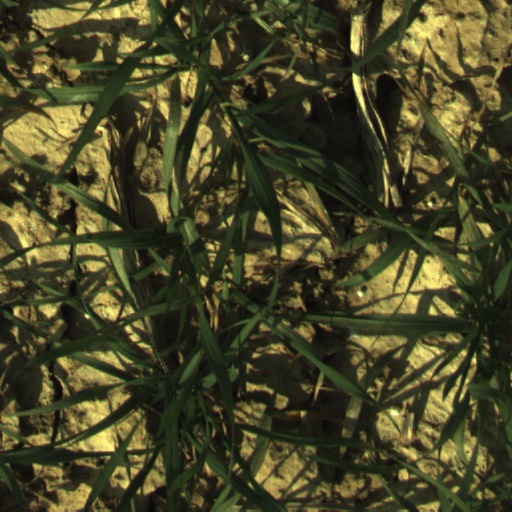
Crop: wheat